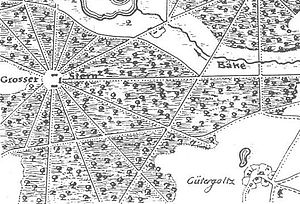
Parforcejagt
Eksempel på stjerneformen i Parforceheide ved Brandenburg, kort fra 1780
Parforcejagt er en jagtform, hvor byttedyret udmattes inden det dræbes. Det sker ved at lade hunde jagte dyret, mens rytterne følger efter. Når dyret segner af udmattelse, stiger den udvalgte jæger, som regel kongen, af hesten og dræber byttet med en hirschfænger.